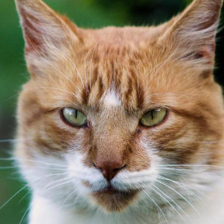
Label: animals